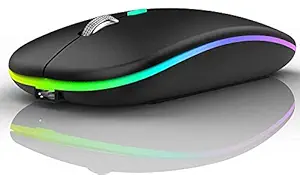
Offbeat® - DASH 2.4GHz Wireless + Bluetooth 5.1 Mouse
Category: Computers&Accessories
Price: 1099 (list price: 1499)
Rating: 4.2 (2,375 ratings)
About this product: ► 【2.4G WIRELESS DUAL MODE AND BLUETOOTH 5.1】The upgraded version mouse with Dual Mode Connection and LED lights adds more fun to the boring office life. It can work on TWO DEVICES, connecting one device through Bluetooth and the other through 2.4GHz USB Receiver. You could switch the mode between two devices by just toggle switching.2.4GHz mode works with laptop, desktop or any device with USB port, simply plug the USB receiver and play directly.|► 【 RECHARGEABLE AND ENERGY SAVING】 : The mouse built-in rechargeable battery, with a charging cable. No need to change batteries. To save power and for long-term usage, the mouse will automatically enter into the sleep mode after 11 minutes of inactivity, it can be waken up by clicking any button.|► 【PLUG/PLAY AND ADJUSTABLE DPI】No need to install any driver, just plug the USB receiver into your laptop and the mouse starts to serve. 2.4GHz wireless technology provides powerful and reliable connection, effective up to 10 meters of range. Switch DPI levels among 800, 1200 and 1600 to to meet your needs with high precision. Advanced Optical Tracking Technology ensures greater sensitivity for precise tracking on a wide range of surfaces.|► 【SILENT CLICK & ERGONOMIC DESIGN】Silent click Mouse with anti-fingerprint finish offers your hand maximum support and comfort. Silent button reduces 90% noises, which makes it an ideal wireless mouse for office and personal use. Symmetric and ergonomic design makes this mouse fit for both left and right hand, naturally curved grip of the mouse makes it comfortable and perfect, avoids hand fatigue for long term use. Slim and portable design makes the mouse your best travel companion.